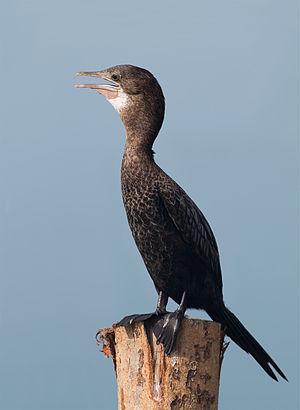
Le Cormoran de Vieillot est une espèce d'oiseau d'eau présent de l'Afghanistan à la Chine et au sud jusqu'en Inde et au Laos. Son nom commémore son descripteur, l'ornithologue français Louis Jean Pierre Vieillot.